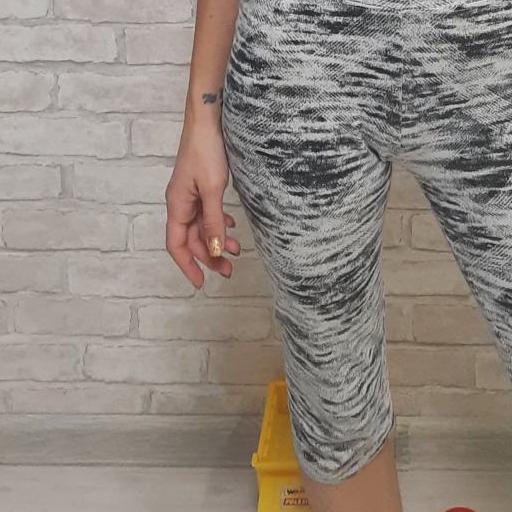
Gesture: no_gesture